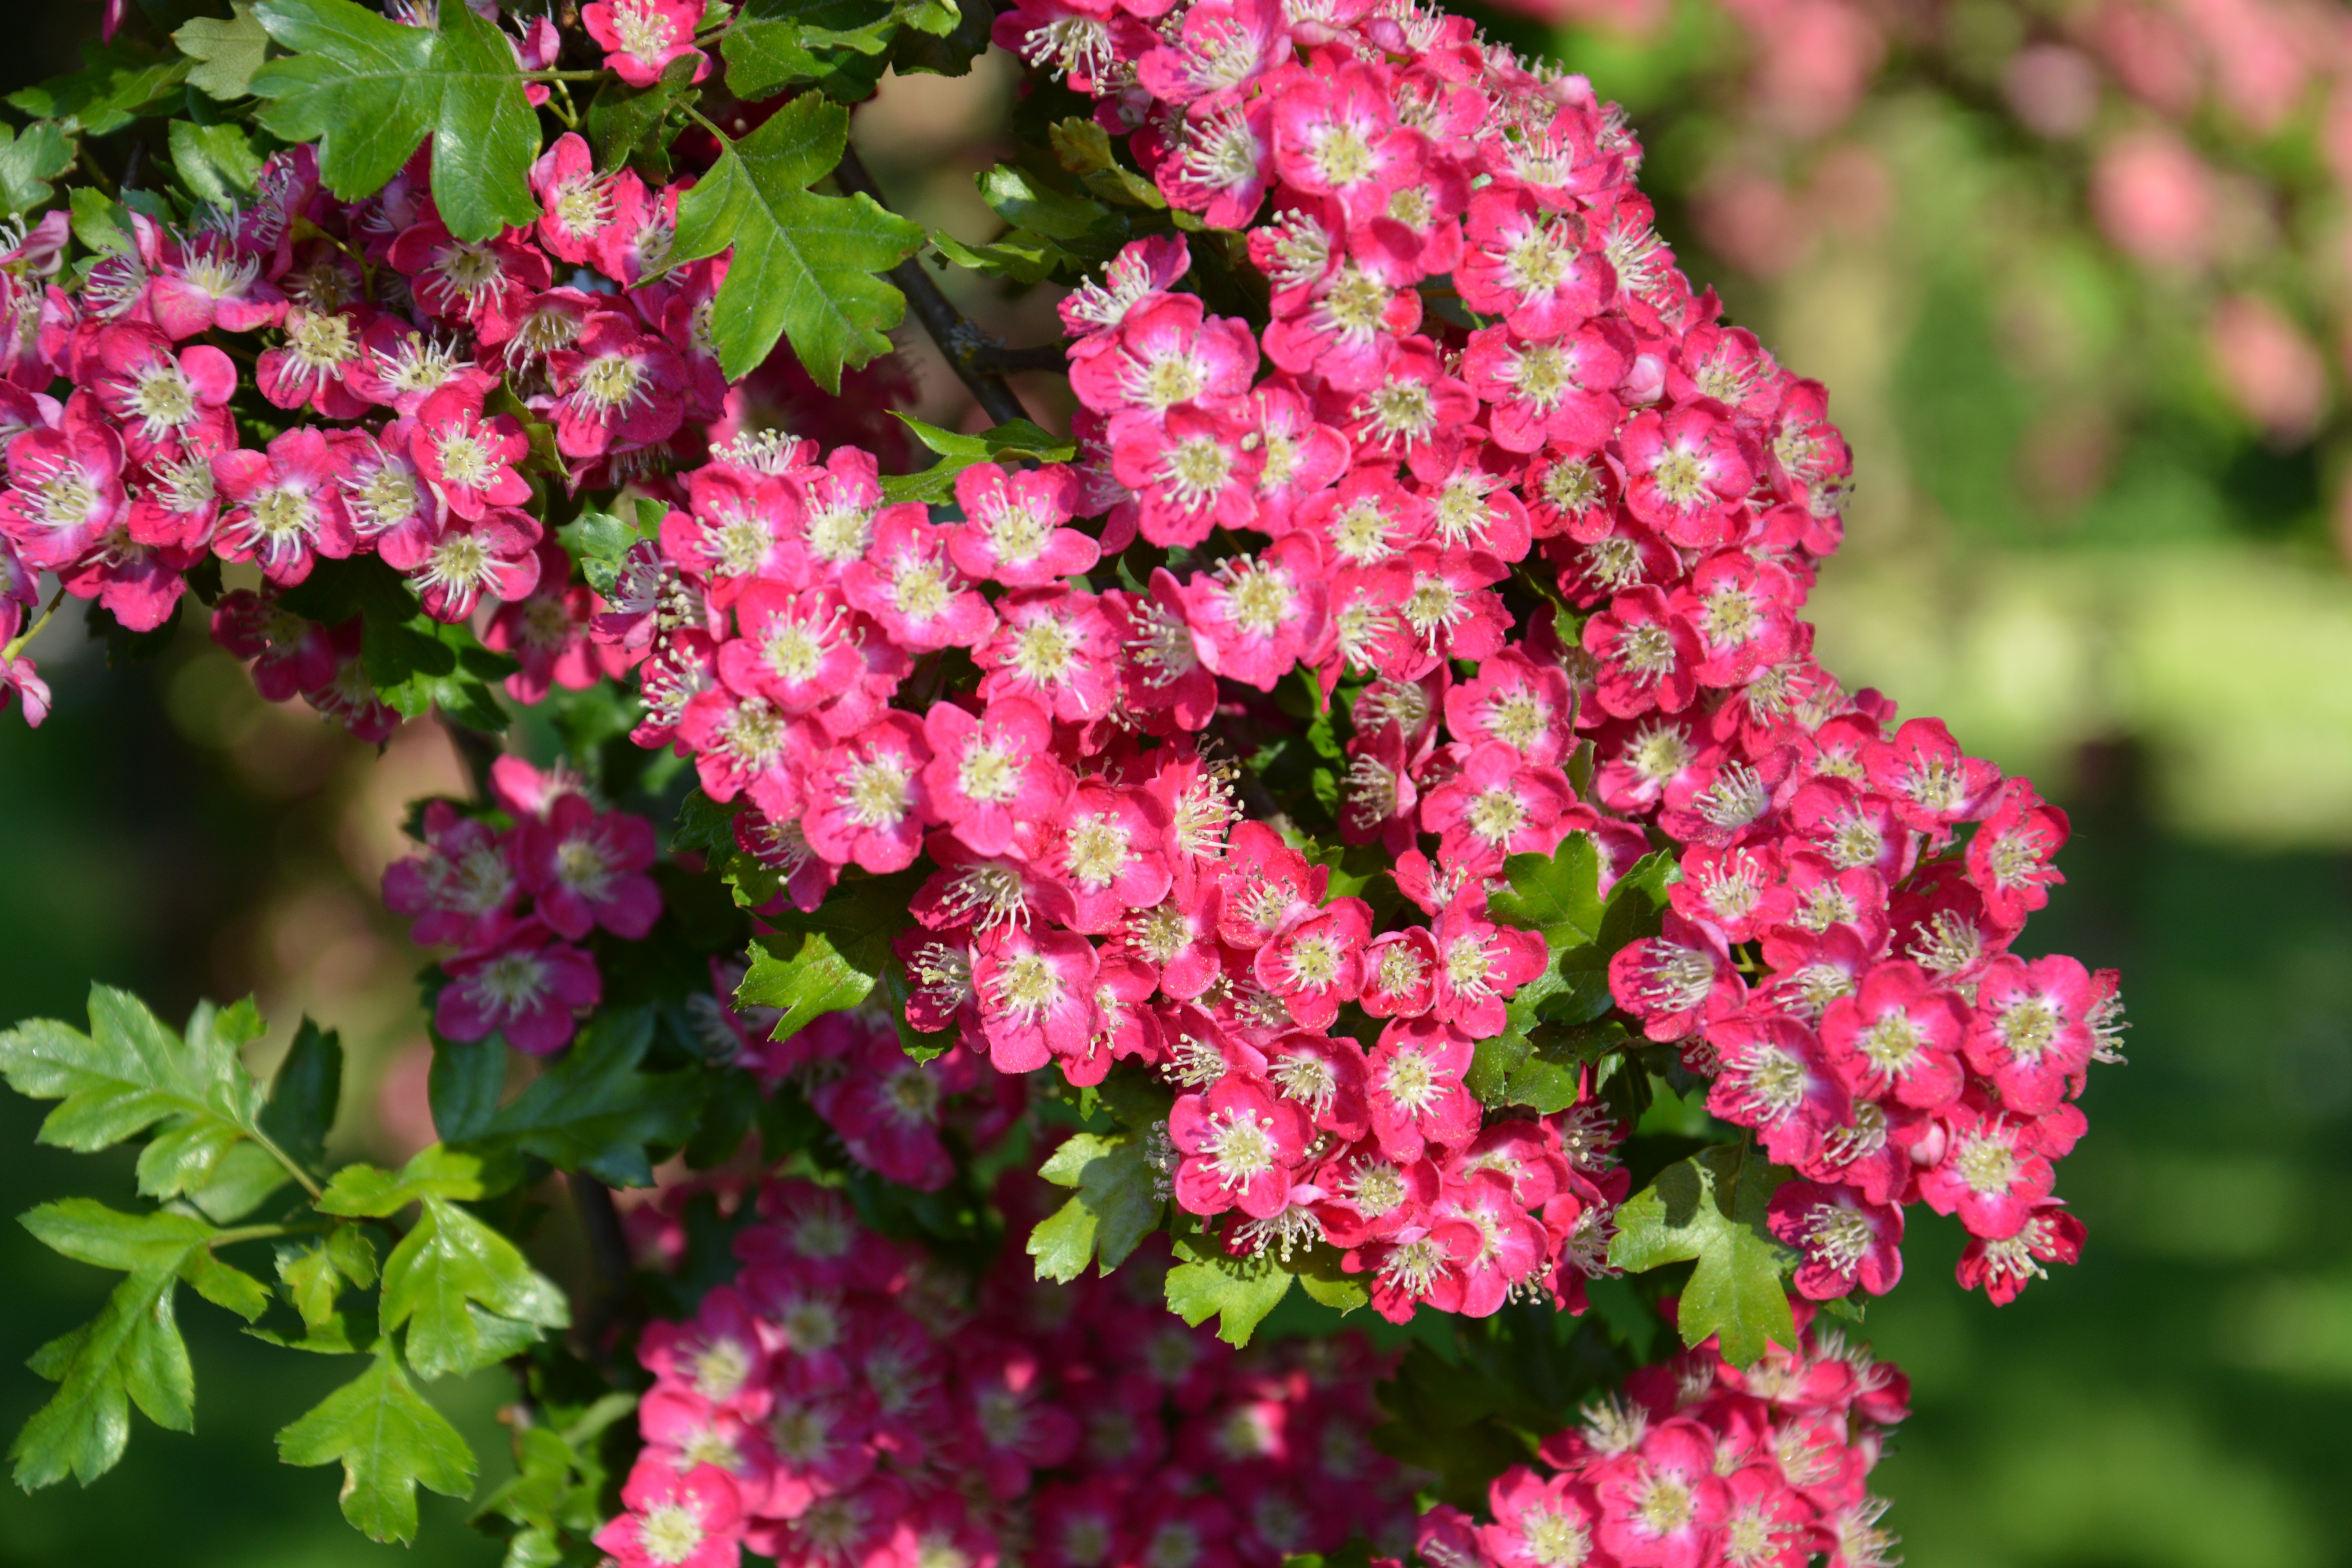
blossom, plant, stem, leaf, flower, bloom, floral, environment, herb, natural, botany, agriculture, flora, botanical, plants, wildflower, flowers, flower bed, outdoors, vegetation, petals, shrub, wildflowers, horticulture, organic, flowering plant, lantana camara, annual plant, woody plant, land plant, cheery